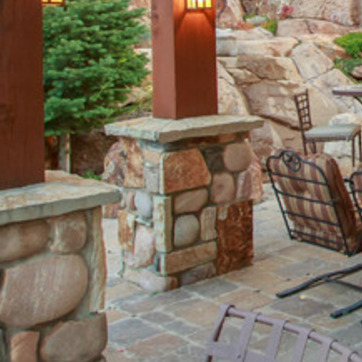
Material: stone